Andrés Pérez (artist)

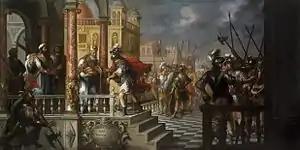
"David and Abimelech" by Andrés Pérez, Museum of Fine Arts of Seville, 1720

Pérez was born to Francisco Pérez de Pineda, a Seville painter active between 1664 and 1673. He attended the Academia de Bellas Artes (Seville). He could have been influenced by Bartolomé Esteban Murillo through his father or directly in Murillo's studio. The art historian Juan Agustín Ceán Bermúdez said that the three "paisajes de la escritura alusivos al Sacramento", signed in 1707, that were in the tabernacle of the church of Santa Lucía, revealed "how much the Sevillian painters were separating from the good maxims of Murillo". These works were destroyed in 1936 but since then were identified as two paintings of Pérez's works preserved in the Museum of Fine Arts of Seville: "Abraham and Melchizedek" and "Daniel before Abimelech".